Golden jackal

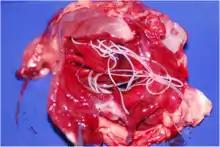
Adult heartworm in the right ventricle of the heart of a golden jackal

The jackal's competitors are the red fox, wolf, jungle cat, wildcat, and raccoon in the Caucasus, and the steppe wildcat in Central Asia. Wolves dominate jackals, and jackals dominate foxes. In 2017 in Iran, an Indian wolf under study killed a golden jackal. In Europe, the range of wolves and jackals is mutually exclusive, with jackals abandoning their territory with the arrival of a wolf pack. One experiment used loudspeakers to broadcast the calls of jackals, and this attracted wolves at a trotting pace to chase away the perceived competitors. Dogs responded to these calls in the same way while barking aggressively. Unleashed dogs have been observed to immediately chase away jackals when the jackals were detected. In Europe, there are an estimated 12,000 wolves. The jackal's recent expansion throughout eastern and western Europe has been attributed to the extermination of the local wolf populations. The present diffusion of the jackal into the northern Adriatic hinterland is in areas where the wolf is absent or very rare. In the past, golden jackals competed with tigers and leopards, feeding on the remains of their kills and, in one case, on a dead tiger. Leopards and tigers once hunted golden jackals, but today, the leopard is rare, and the tiger is extinct in the golden jackal's range. Eurasian lynxes are also known to hunt golden jackals.